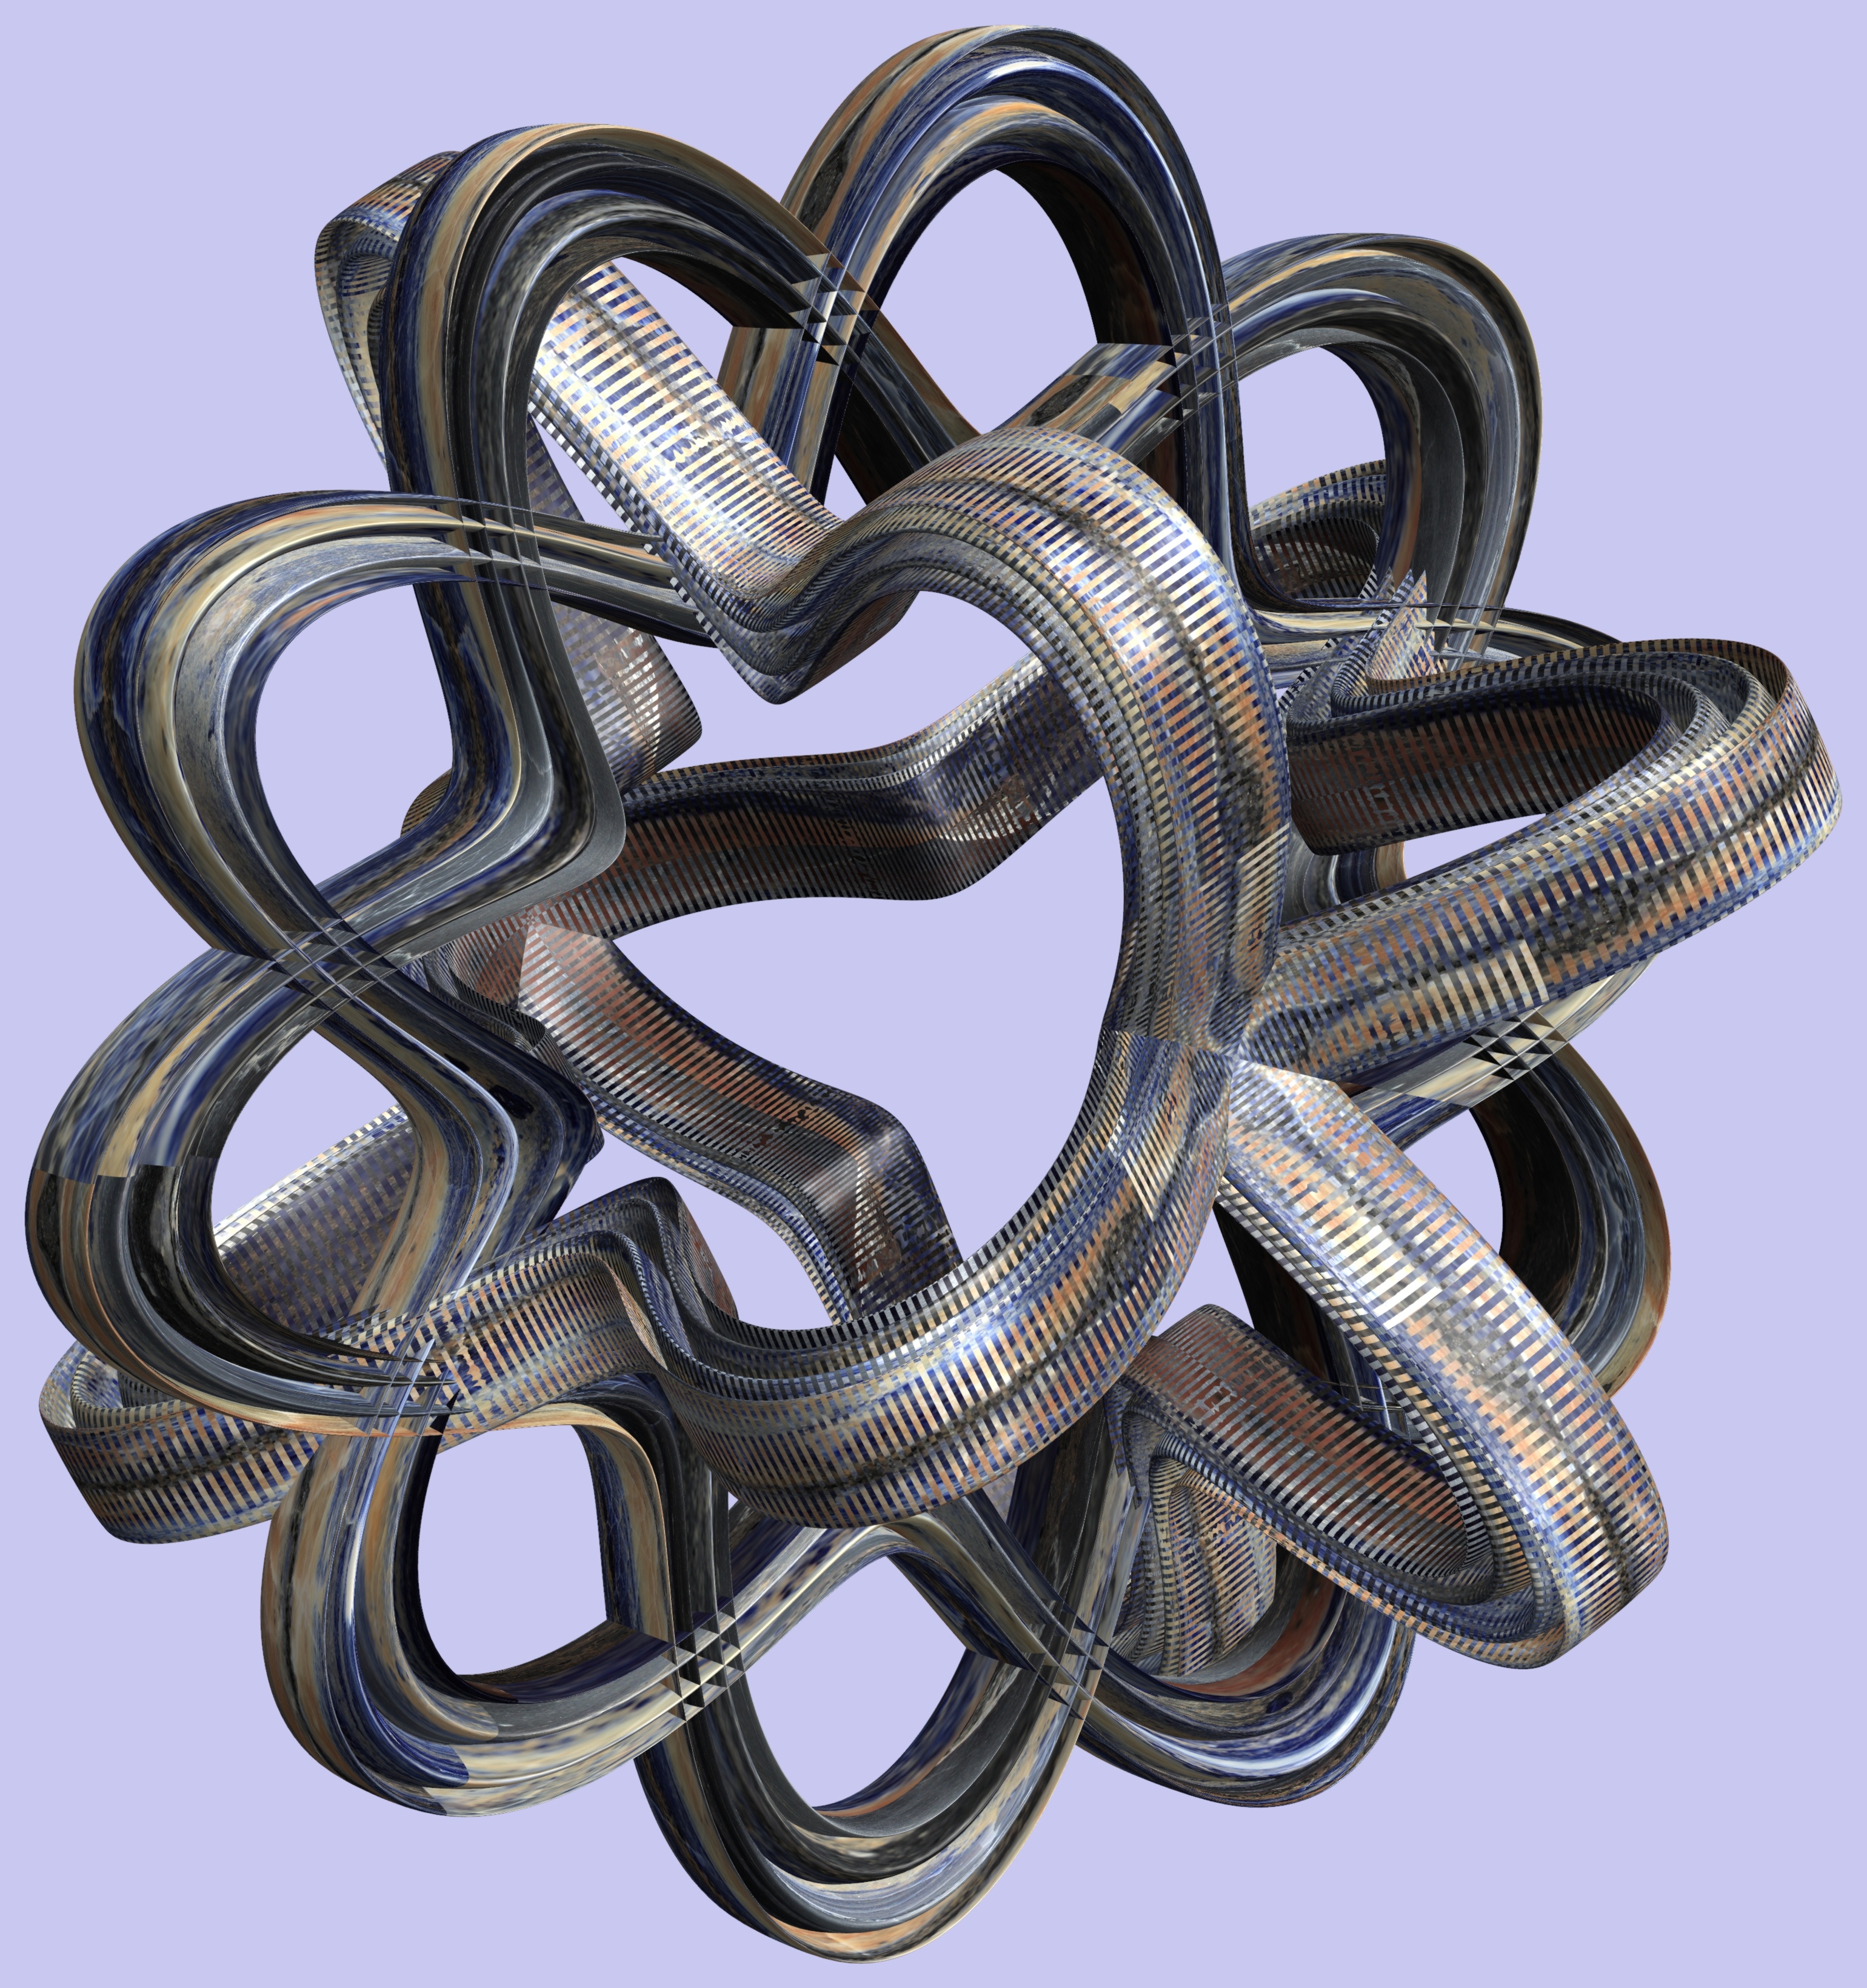
abstract, structure, texture, chain, pattern, metal, design, symmetry, 3d, graphic, iron, torus, mathematica, cg, parametricplot3d, code, program, algorithm, mapping